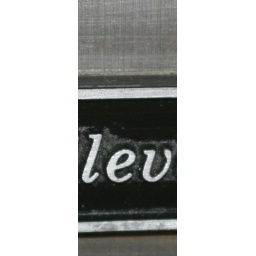
Found 27 November 2007 Sunnyvale in the divorce attorney's office building